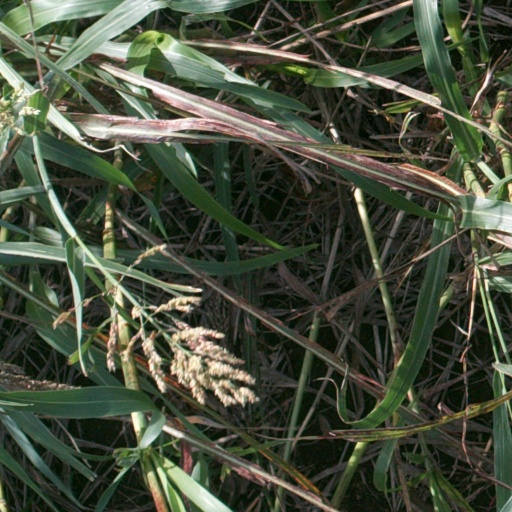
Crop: sorghum